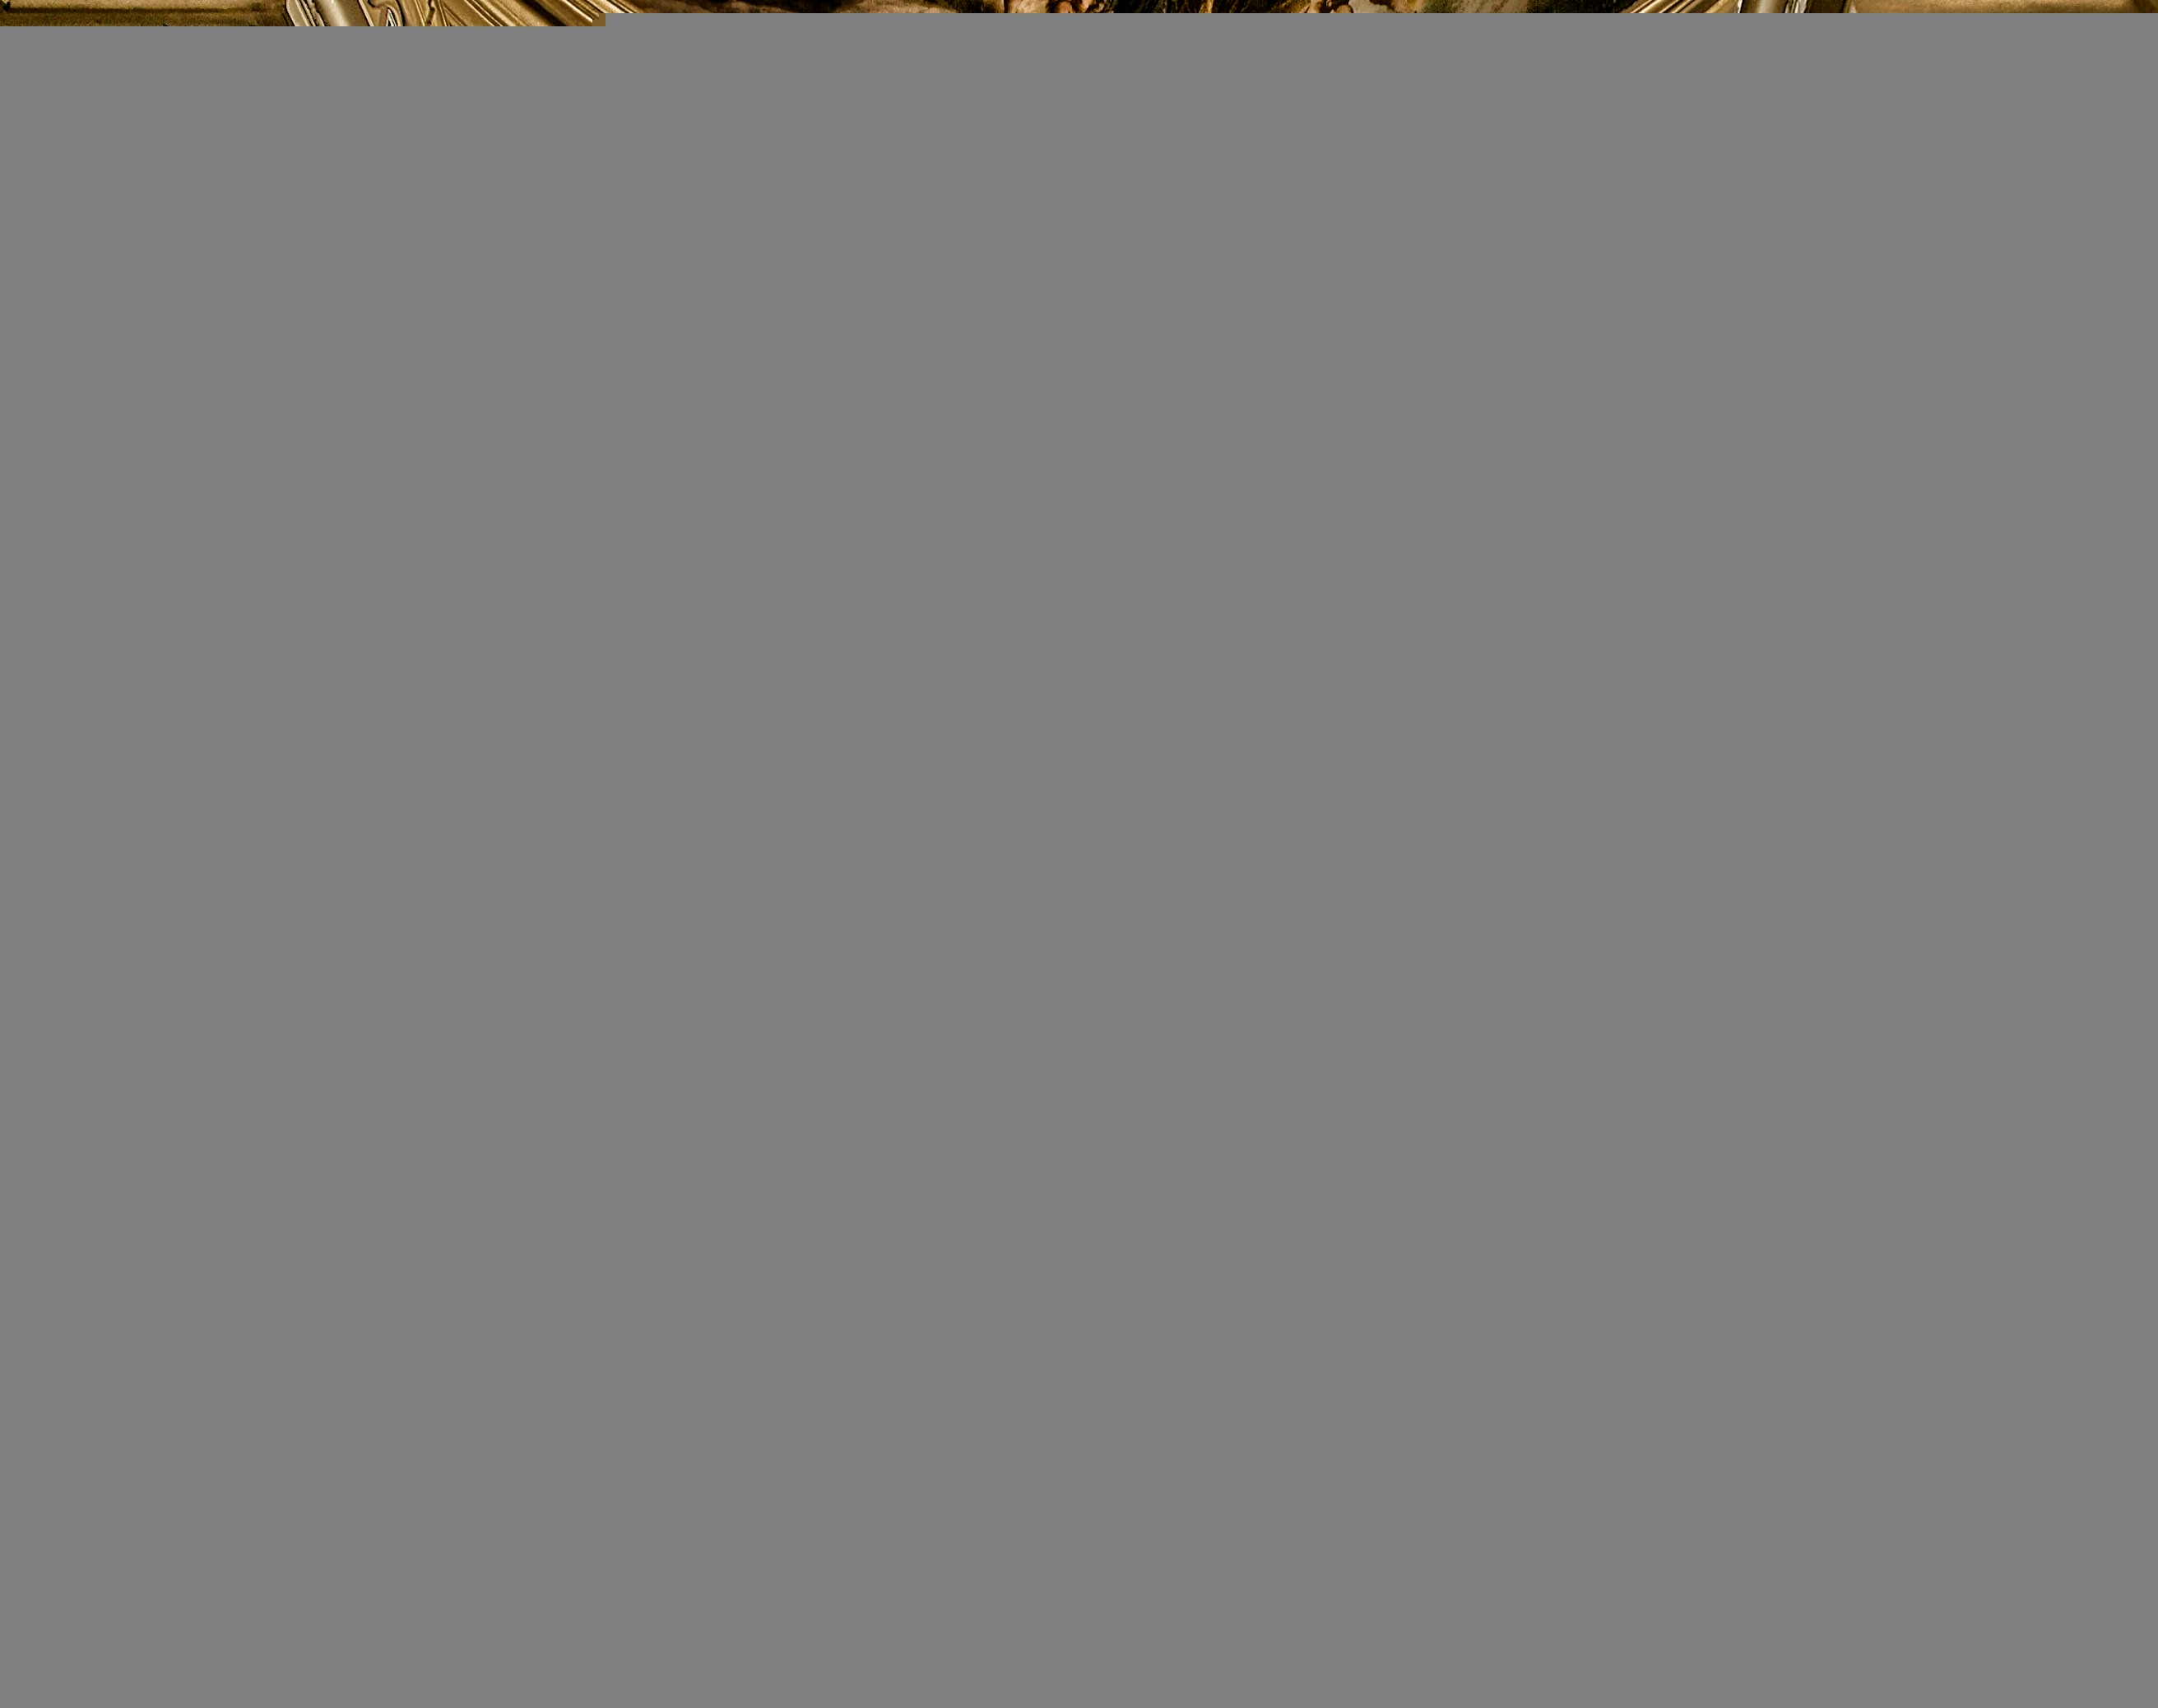
music, architecture, structure, wood, interior, pattern, line, golden, indoor, curtain, italy, church, cathedral, material, interior design, font, textile, hdr, indoors, design, buildings, columns, sculptures, beautiful, paintings, organ, florence, shape, san marco, window covering, window treatment